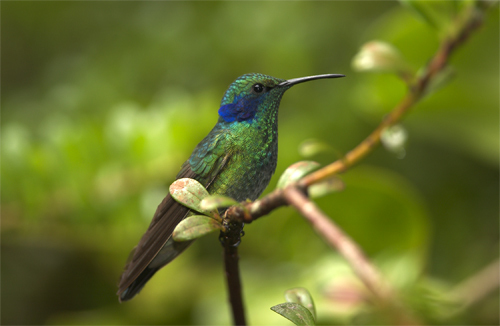
a small bird with a long black bill, and a mostly green body.
this tiny bird has a green belly and breast, with some blue on it's nape and a long needle like bill.
a small colorful bird with a beak that is long in comparison with its body's size, that also has green, blue and brown feathers throughout its body.
a medium sized bird with a long bill, and a green crown
this small green bird has a long, thin black beak and a bright blue patch on its head.
small green bird with black tail feathers and a long pointed beak.
this green bird has a blue nape, long brown tail, and an exceptionally long, needle-like beak.
this small bird has iridescent green and gray plumage, with a blue cheek patch and a very long, thin beak.
this small green and blue bird has a long thin pointed beak.
this tiny bird has a bright blue cheek patch and a very long, narrow black bill.
Species: Green Violetear